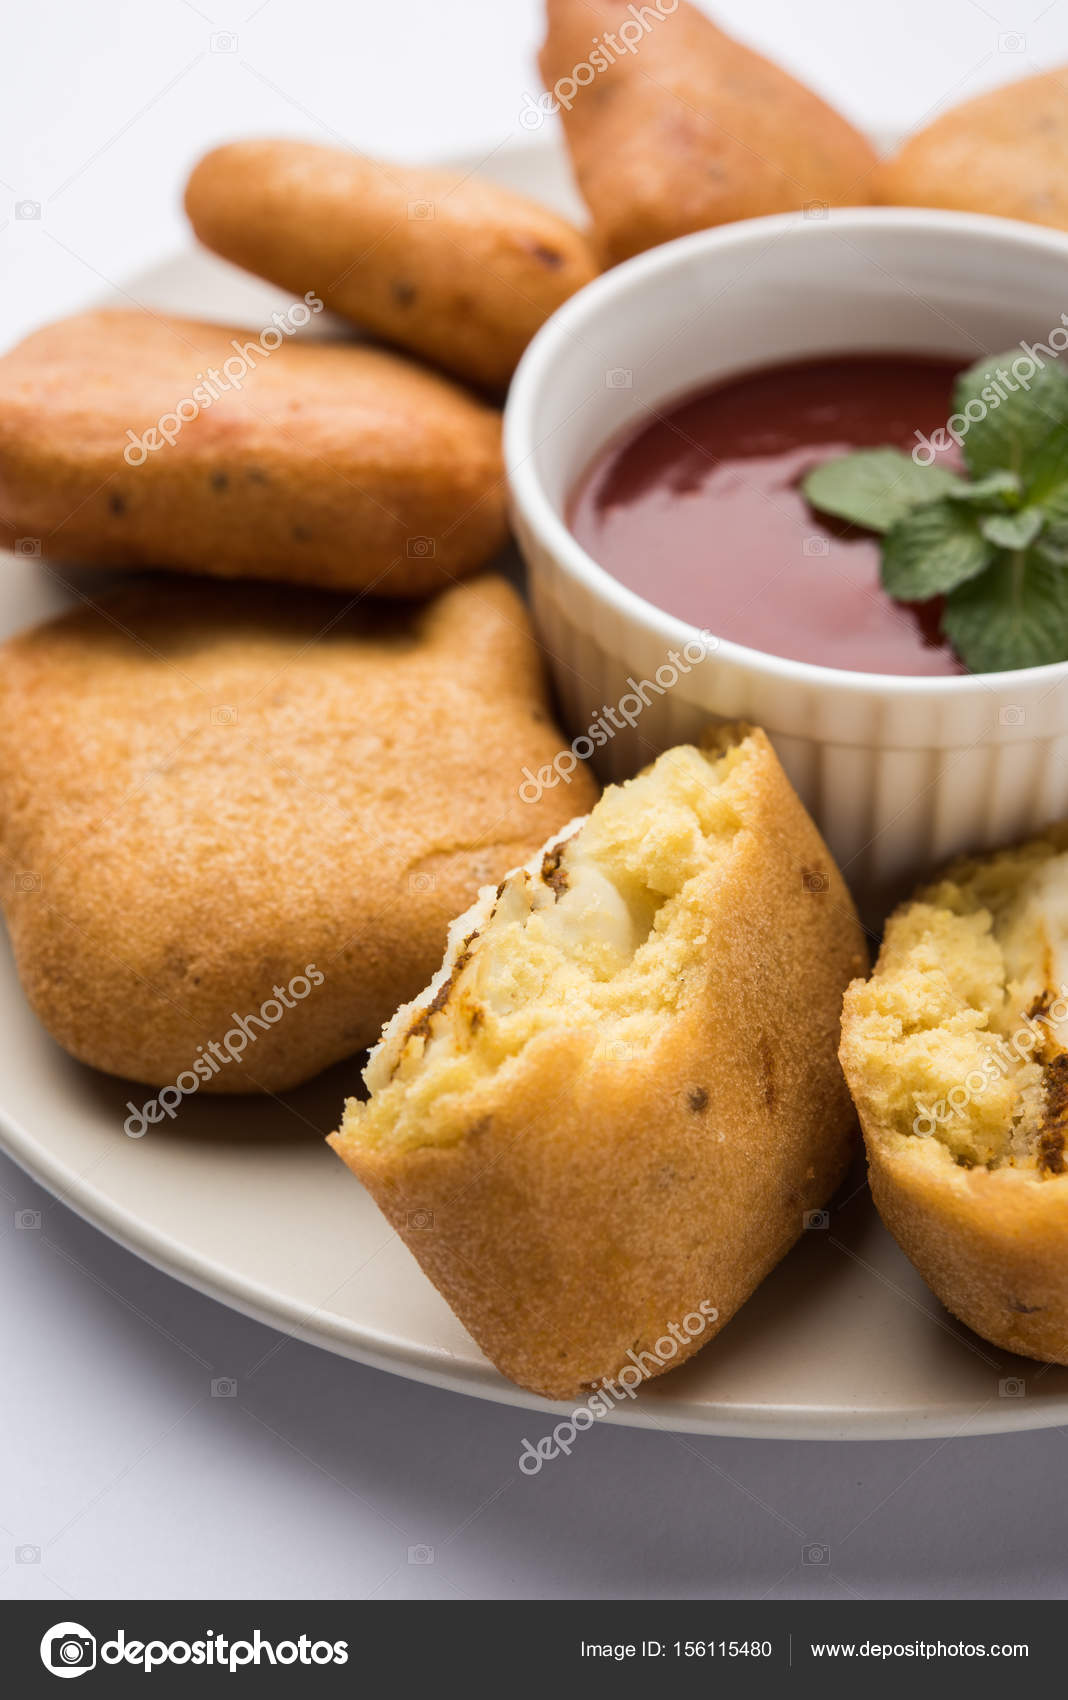
Dish: pakode